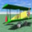
Label: airplane